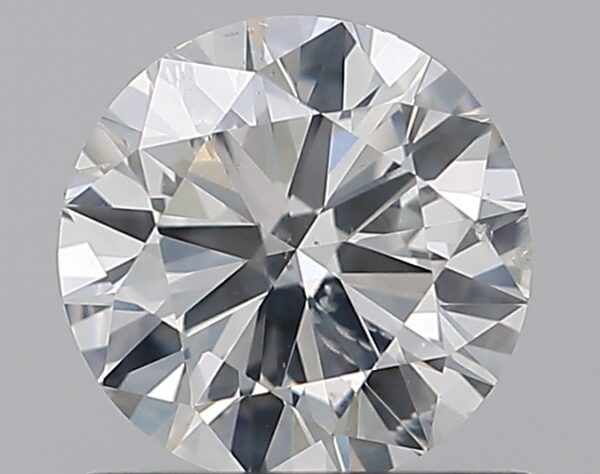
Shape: round
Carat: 0.9
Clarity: SI2
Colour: H
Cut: VG
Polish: EX
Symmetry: VG
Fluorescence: F
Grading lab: GIA
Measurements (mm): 6.12 x 6.17 x 3.73